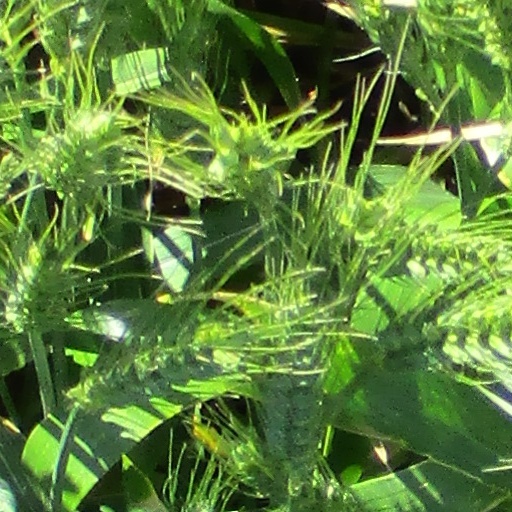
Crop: wheat